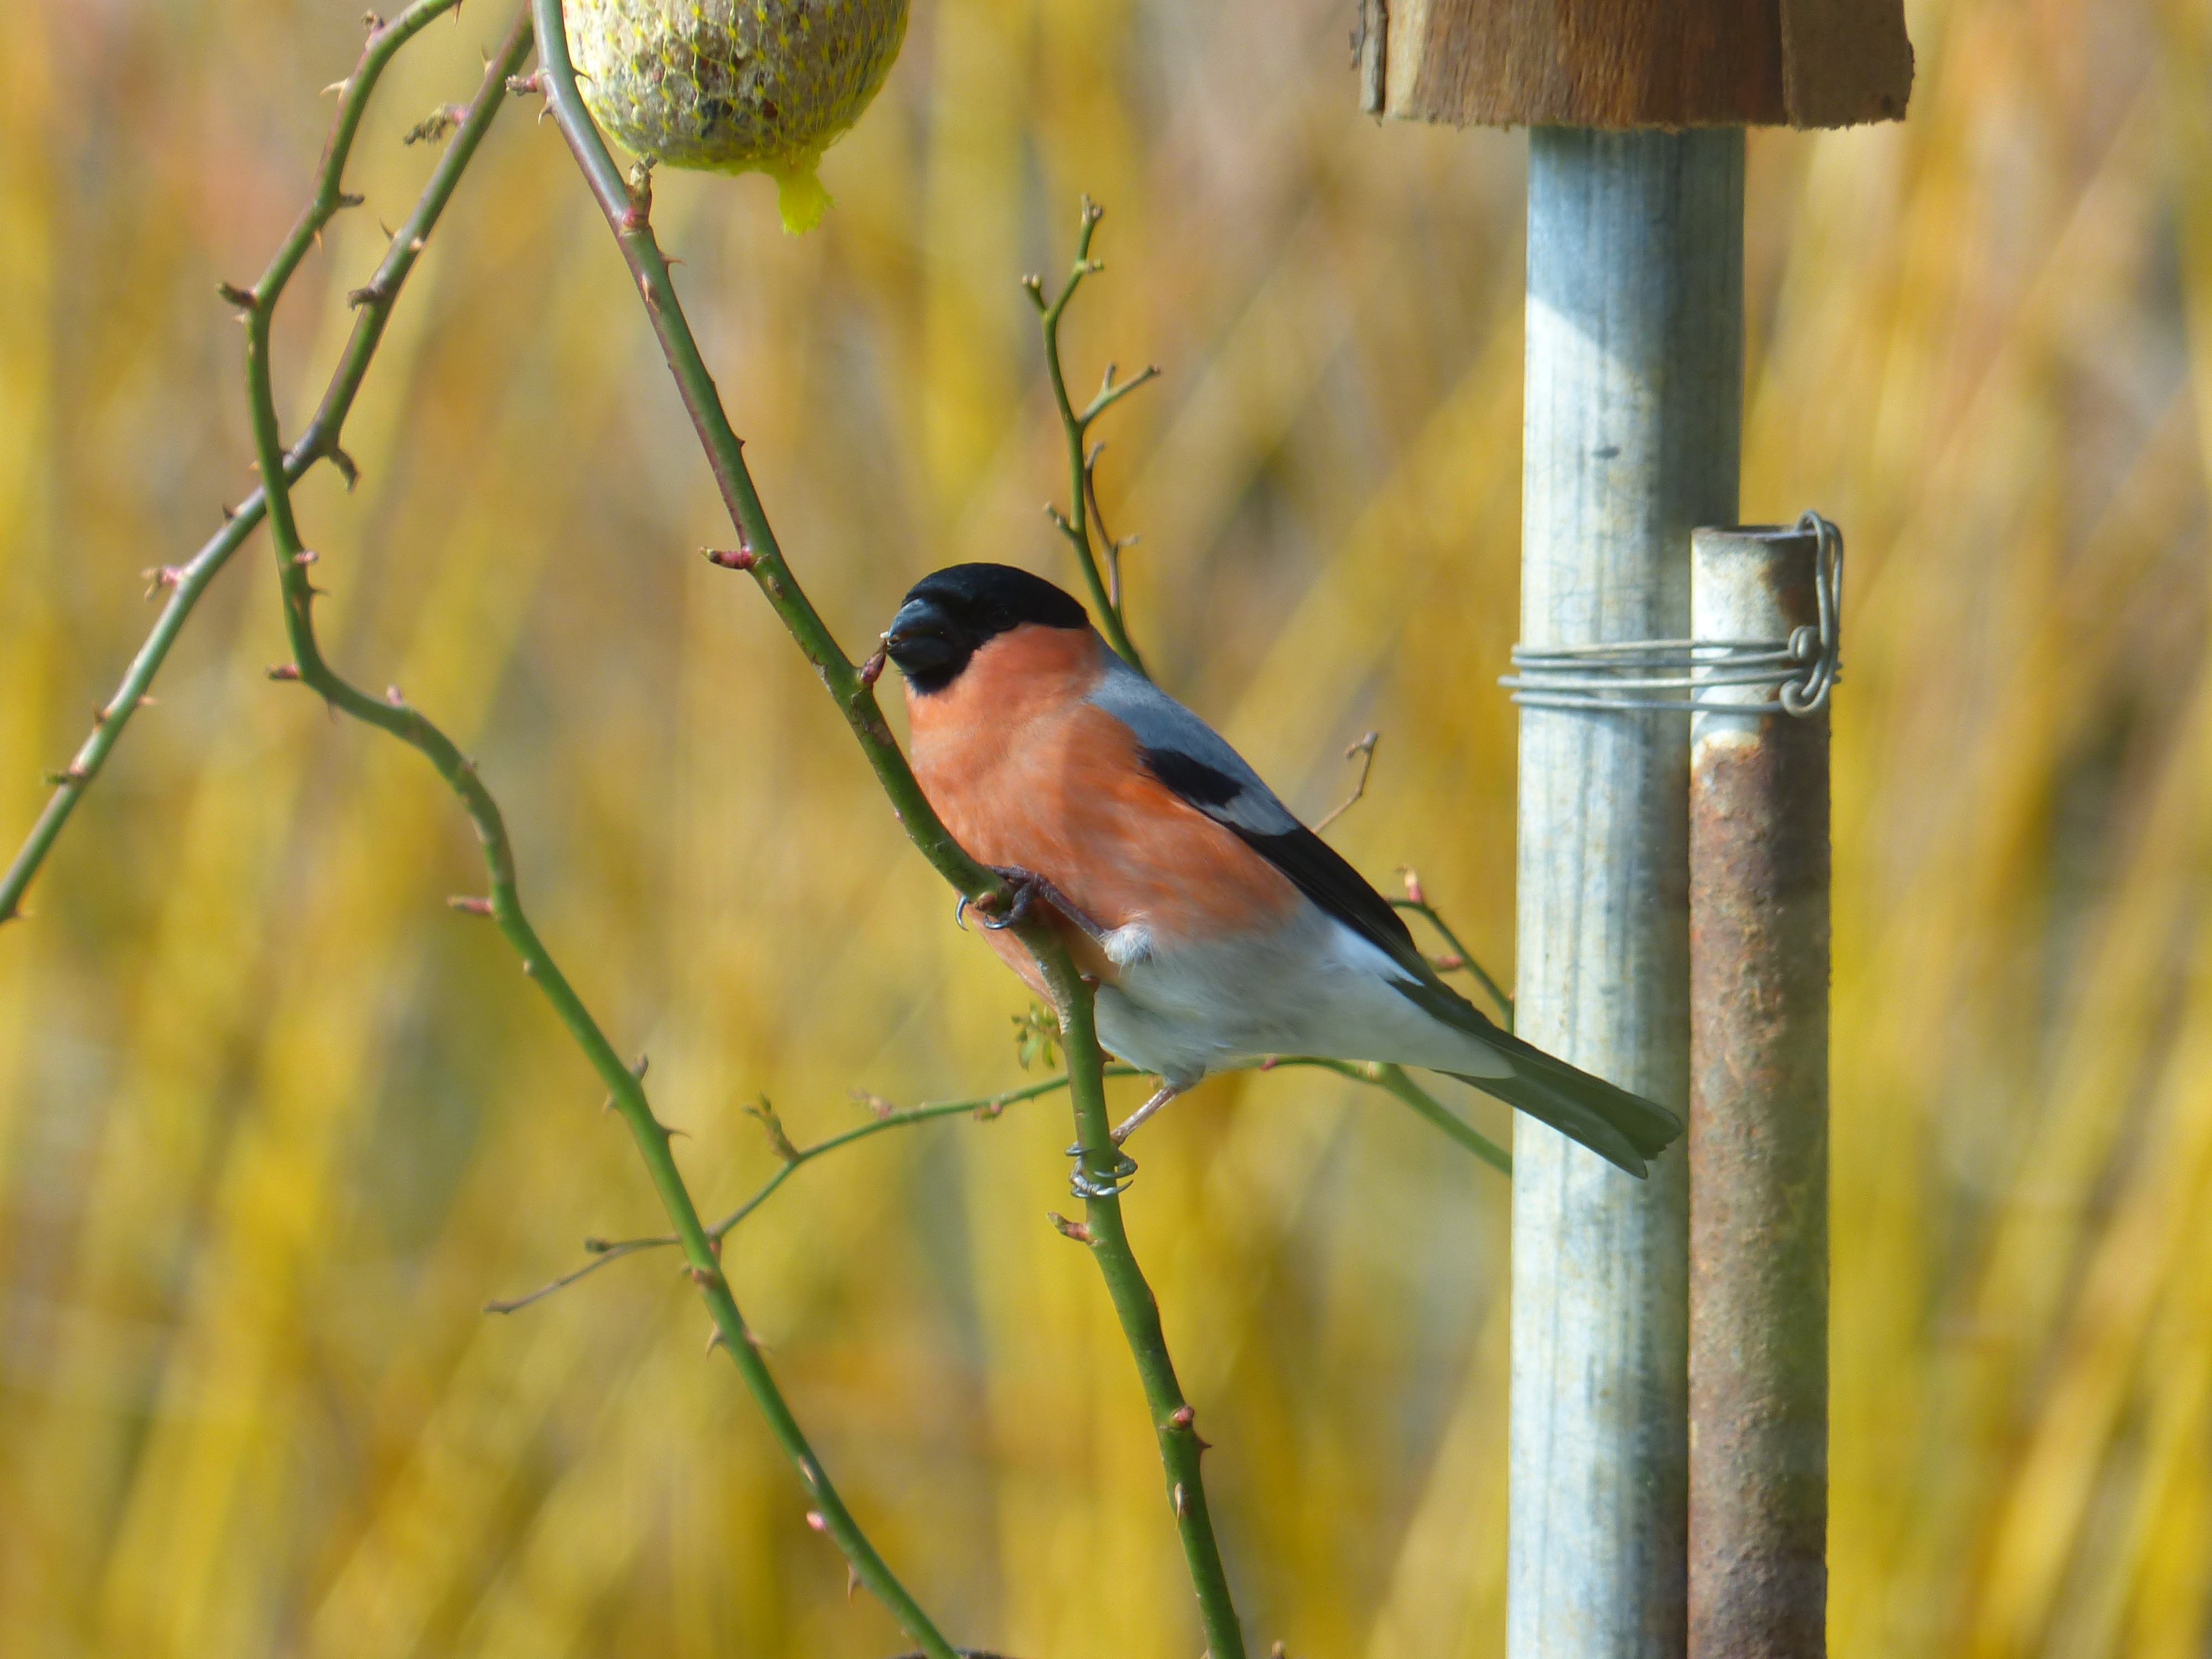
nature, branch, bird, animal, wildlife, beak, yellow, fauna, sit, songbird, family, vertebrate, finch, bullfinch, passeri, fink, sparrow bird, pyrrhula, gimpel, old world flycatcher, perching bird, blood fink, pyrrhula pyrrhula, fringillidae, goldfinch like, actual gimpel